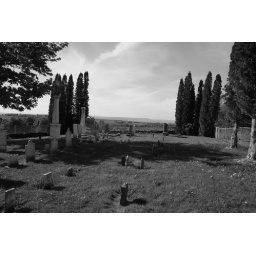
hoyer hill cemetery in black and white 52508